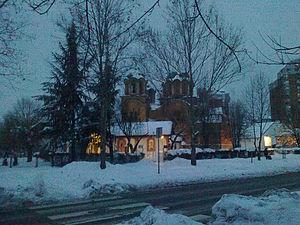
Vidikovac est un quartier de Belgrade, la capitale de la Serbie. Il est situé dans la municipalité urbaine de Rakovica. Au recensement de 2002, il comptait 16 098 habitants.
Vidikovački venac est une rue située à Belgrade, la capitale de la Serbie, dans la municipalité urbaine de Rakovica.
L'église de la Transfiguration est une église orthodoxe située à Belgrade, la capitale de la Serbie, dans la municipalité urbaine de Rakovica et dans le quartier de Vidikovac. Elle a été construite dans les années 1920.
L'archevêché de Belgrade-Karlovci est une circonscription de l'Église orthodoxe serbe. Il a son siège à Belgrade. À sa tête se trouve le patriarche de Serbie Irénée.